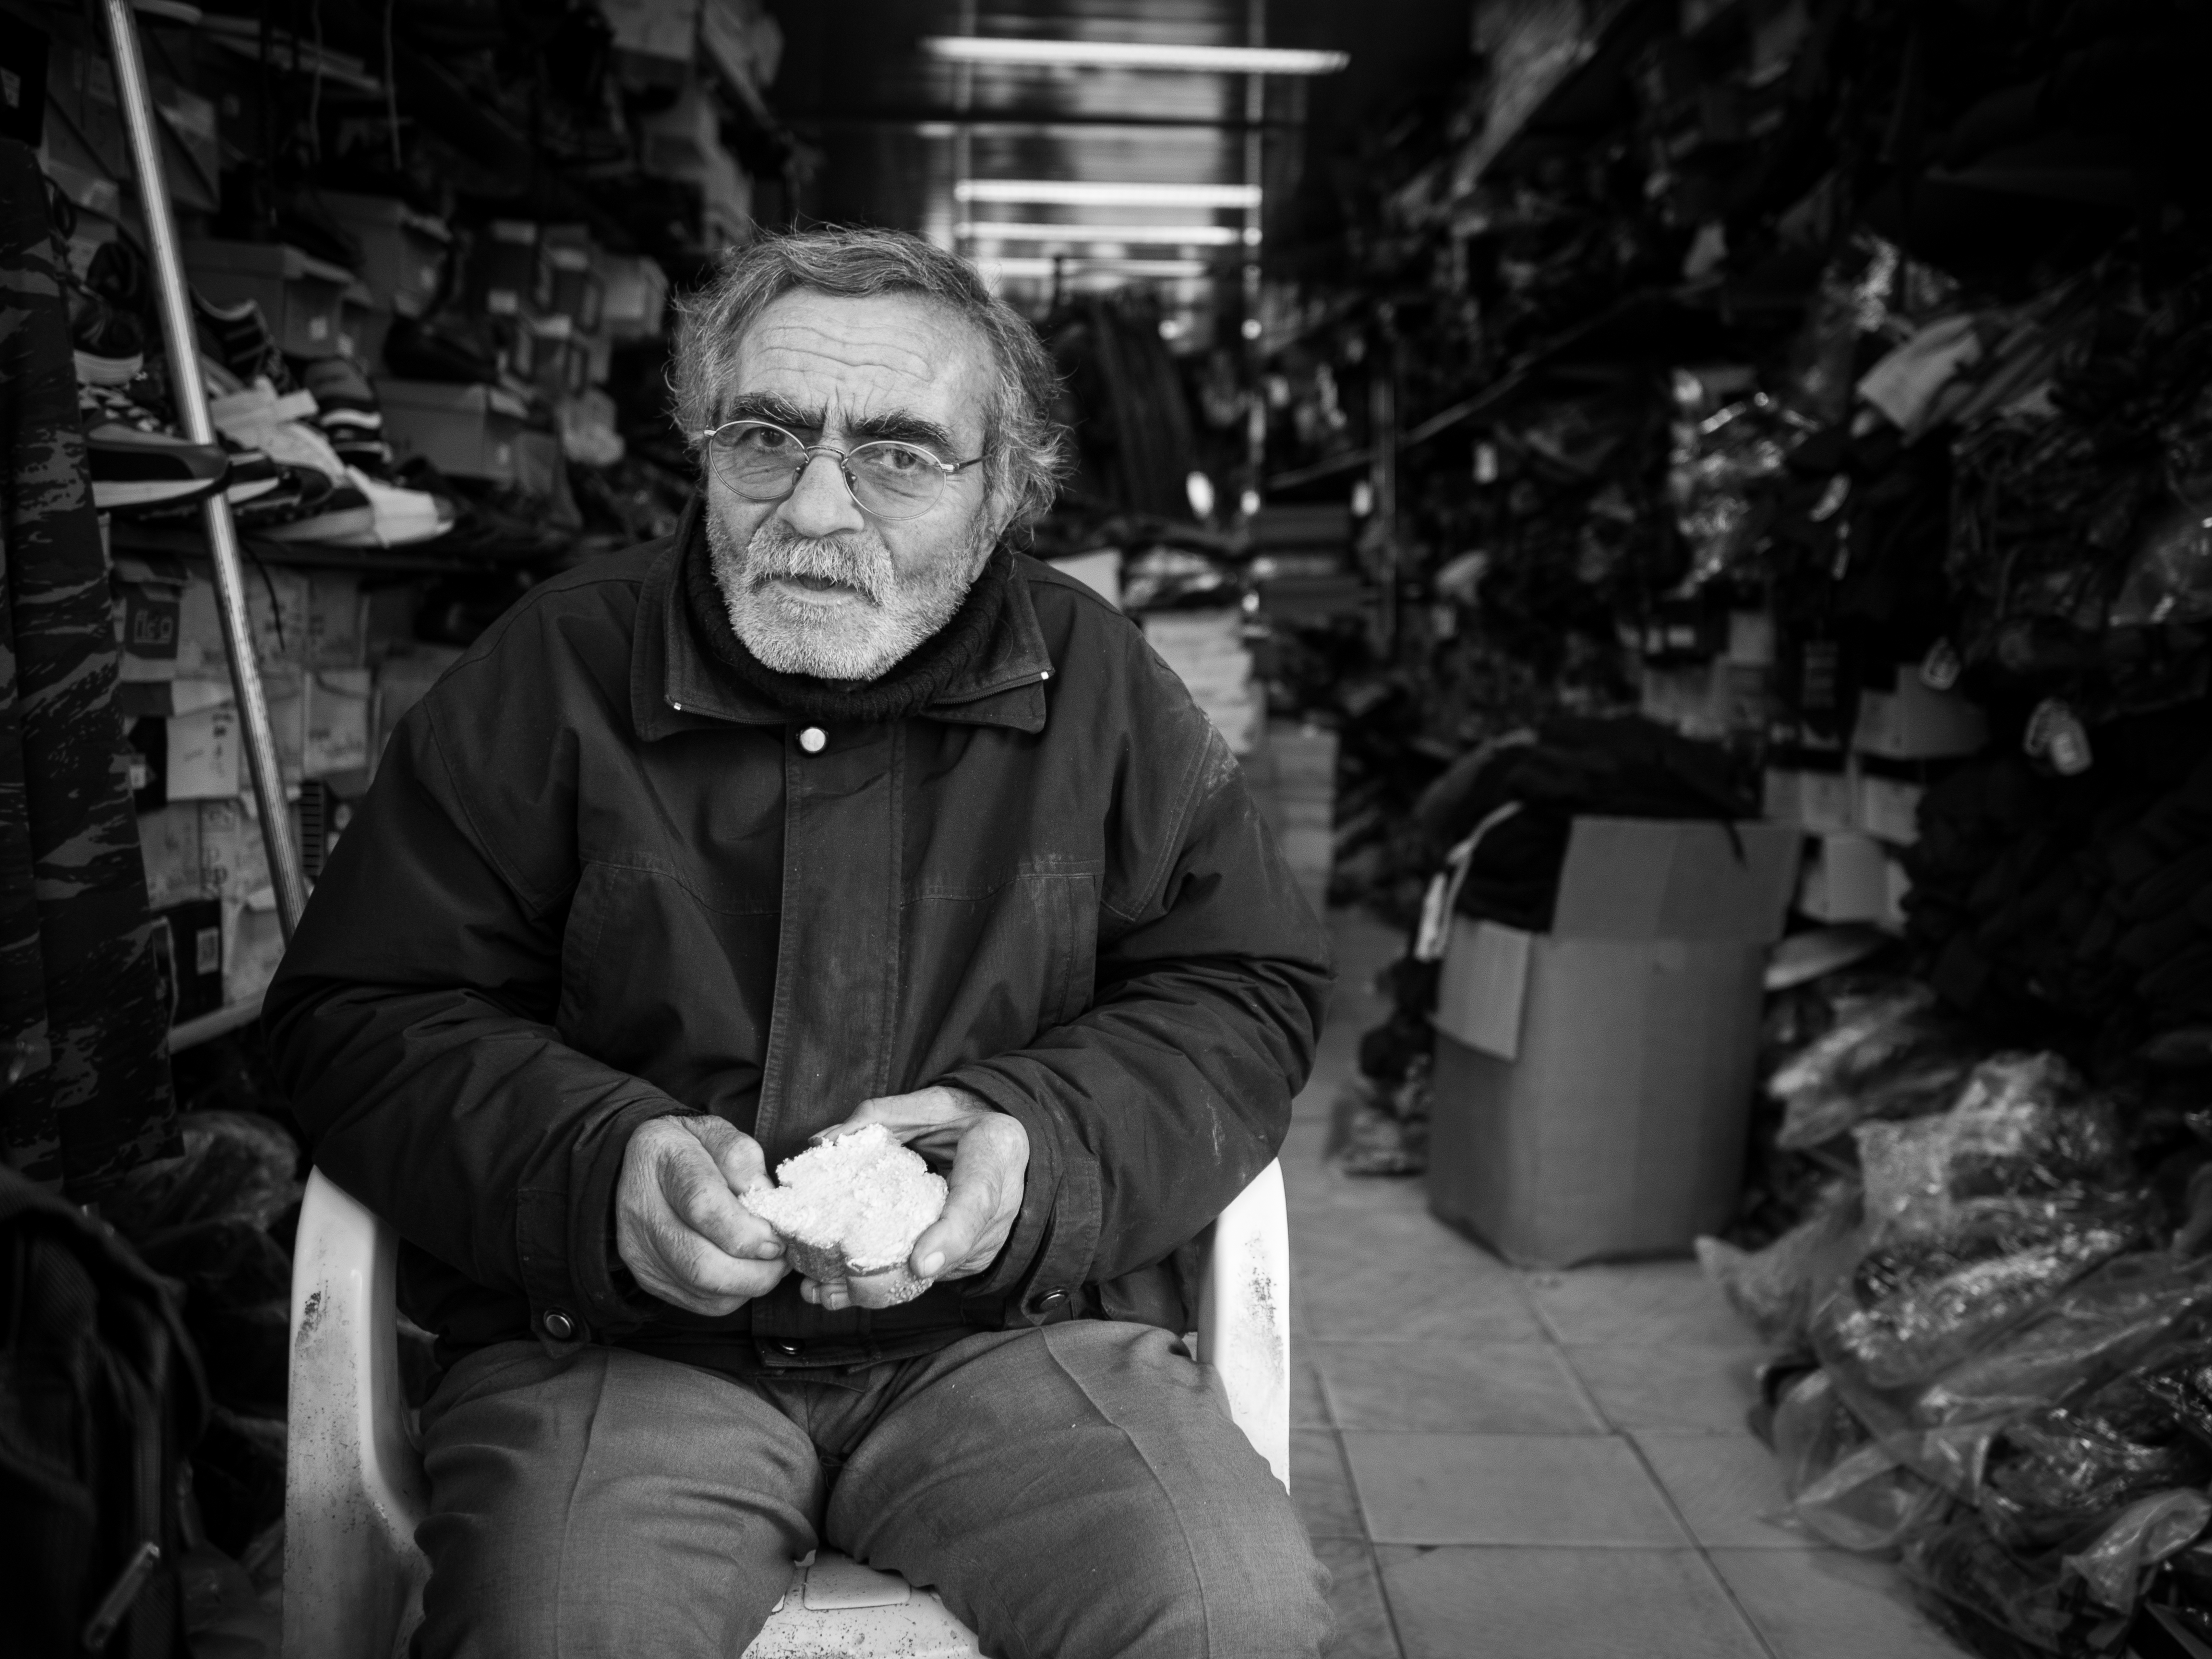
person, black and white, people, white, street, photography, portrait, black, monochrome, streetphotography, flickr, thomas, olympus, photograph, omd, fuji, leica, monochrom, leuthard, hcb, thomasleuthard, monochrome photography, film noir, human positions